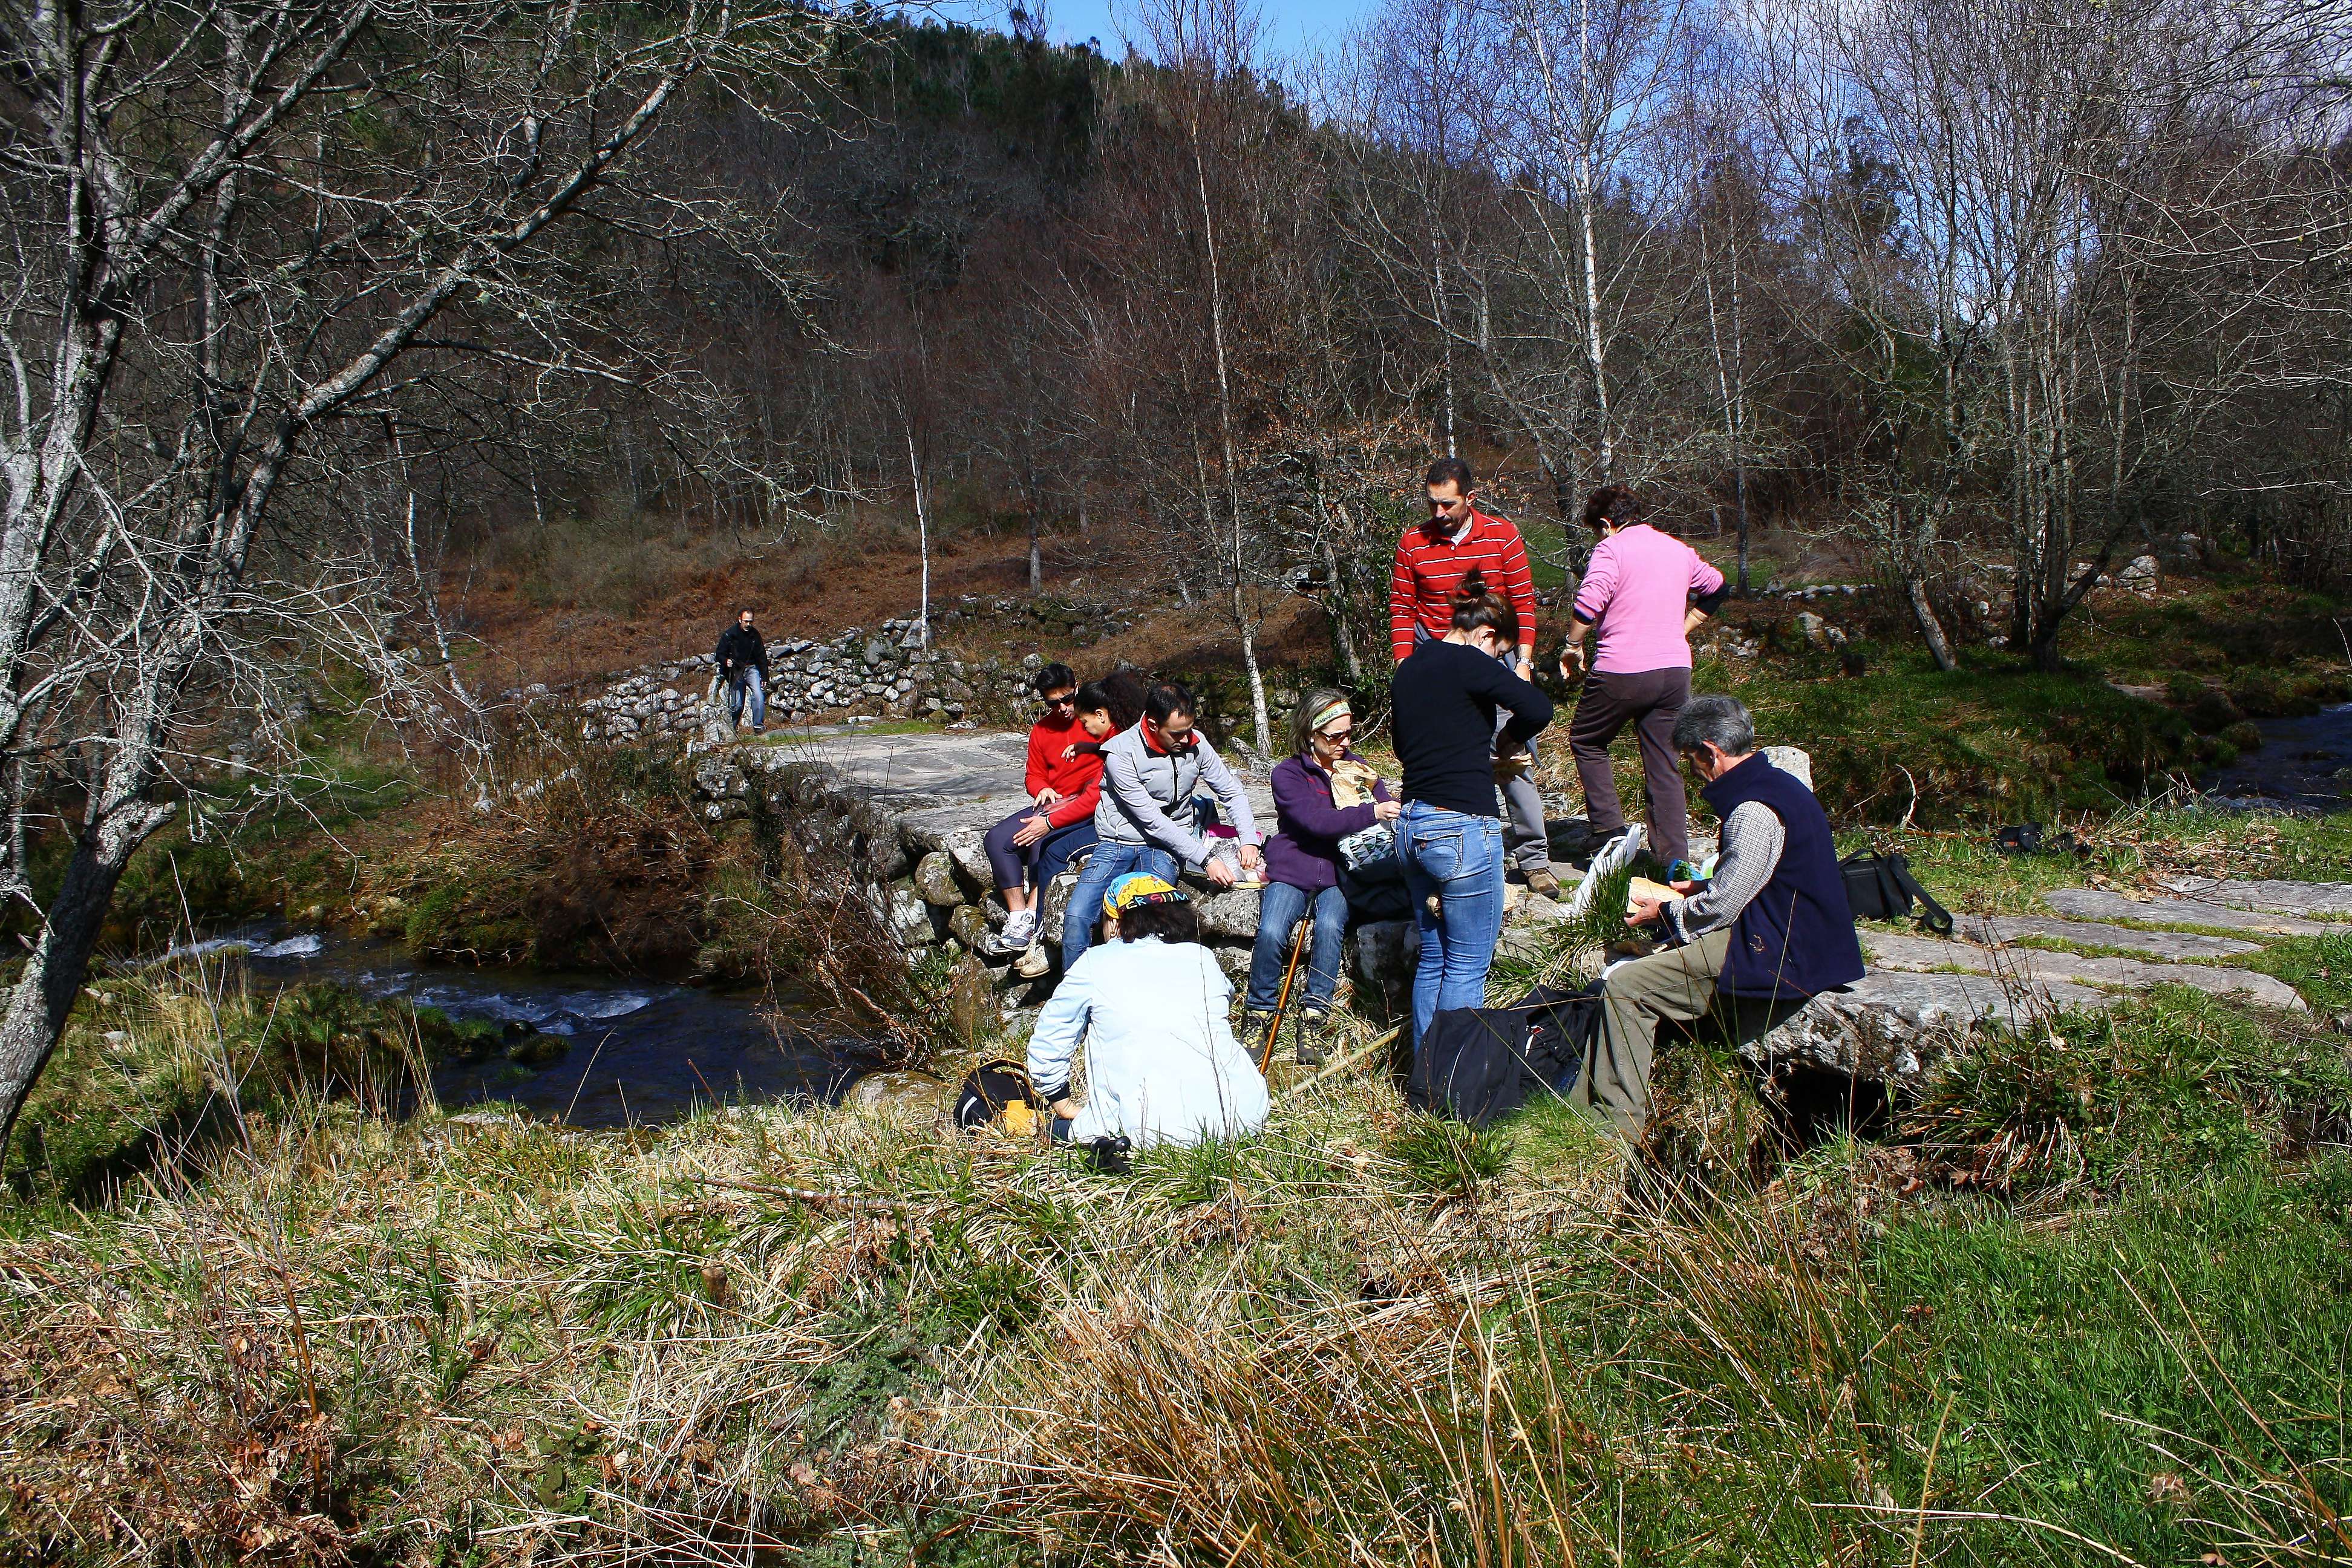
tree, forest, wilderness, walking, hiking, trail, flower, adventure, backpacking, woodland, ggl1, barbeira